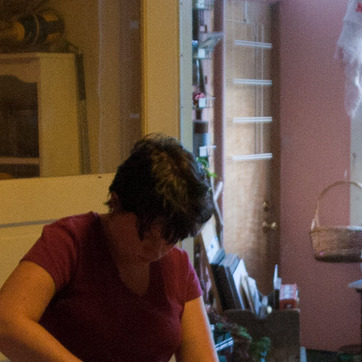
Material: hair